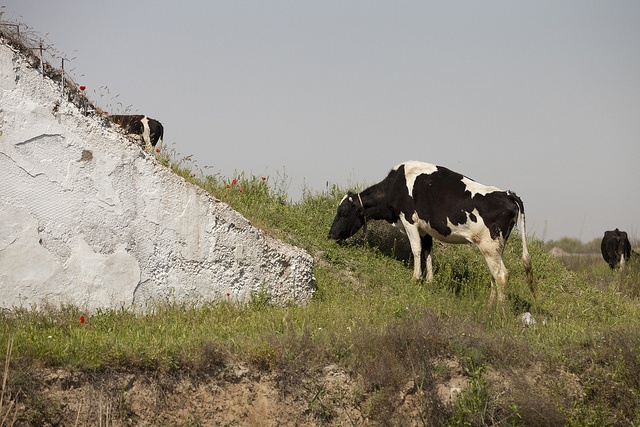
A cow is eating some grass near a hill.
Cows graze near the hill of a cement wall.
A herd of cattle grazing on a grass covered hillside.
Cows eating grass in a grassy area.
Some cute cows grazing grass near a wall.